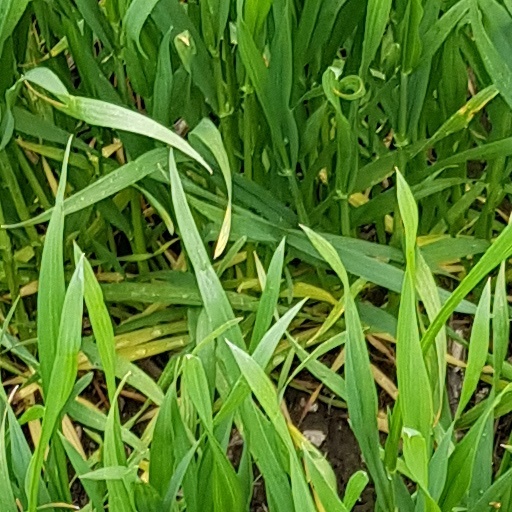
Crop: wheat